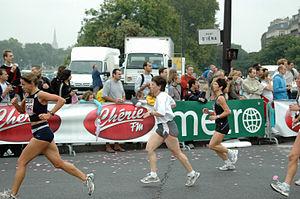
course à pied La Parisienne
La Parisienne est une course à pied réservée aux femmes organisée à Paris en septembre chaque année depuis 1997, sur une distance de l’ordre de 6,7 km. Depuis 2002 son parcours est tracé en plein cœur de Paris. La mairie de Paris, partenaire institutionnel de l’épreuve, apporte son soutien à l’organisation de la course par l’intermédiaire de ses différents services.